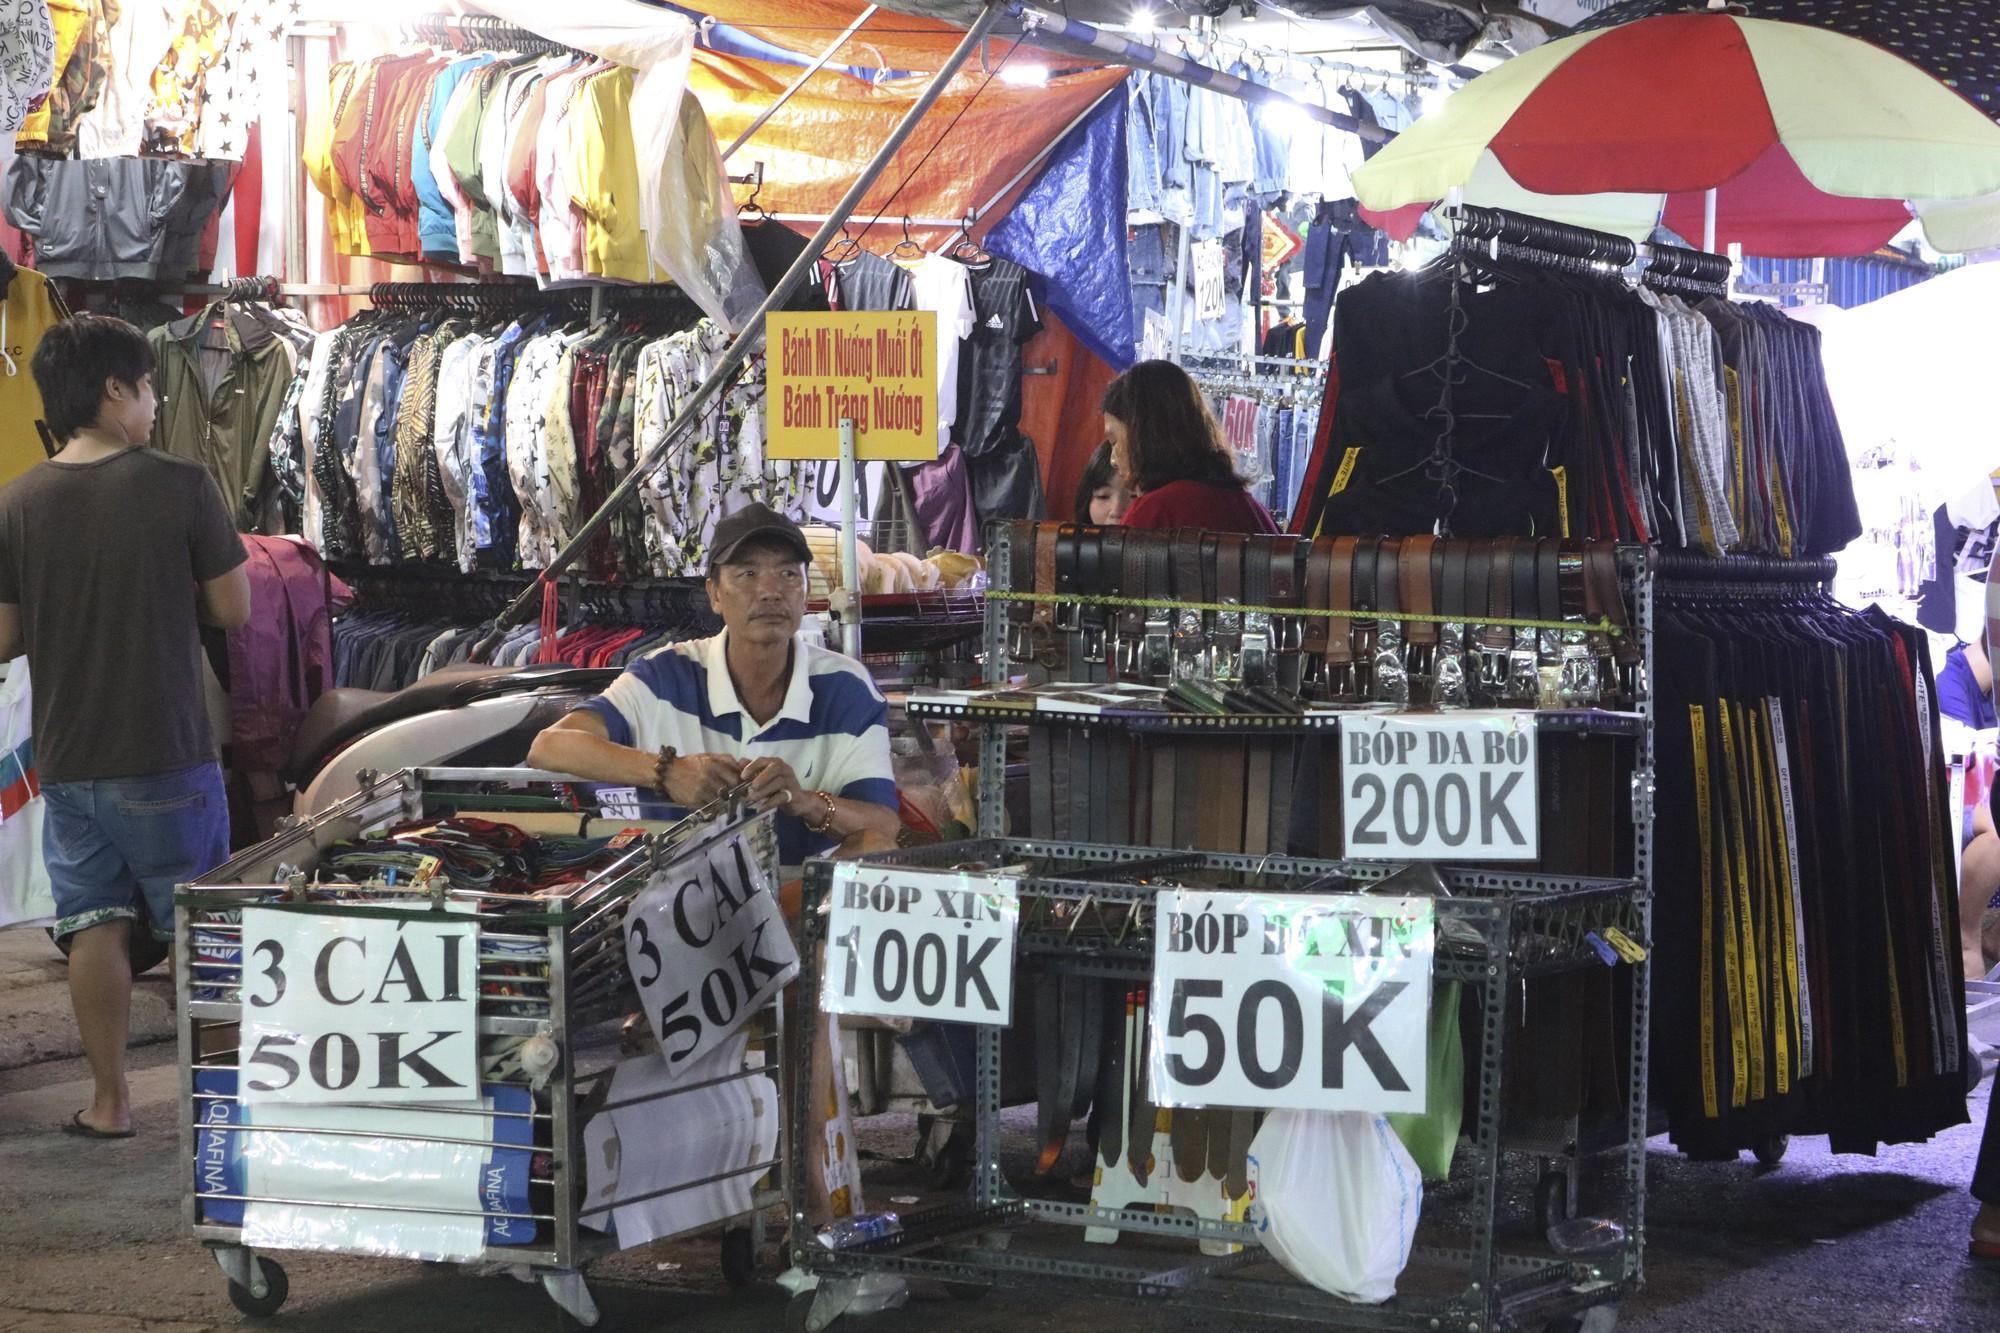
có nhiều mặt hàng quần áo được bày bán trong cửa tiệm